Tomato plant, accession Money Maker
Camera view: tilt-top (135 deg); turntable rotation: 330 degrees
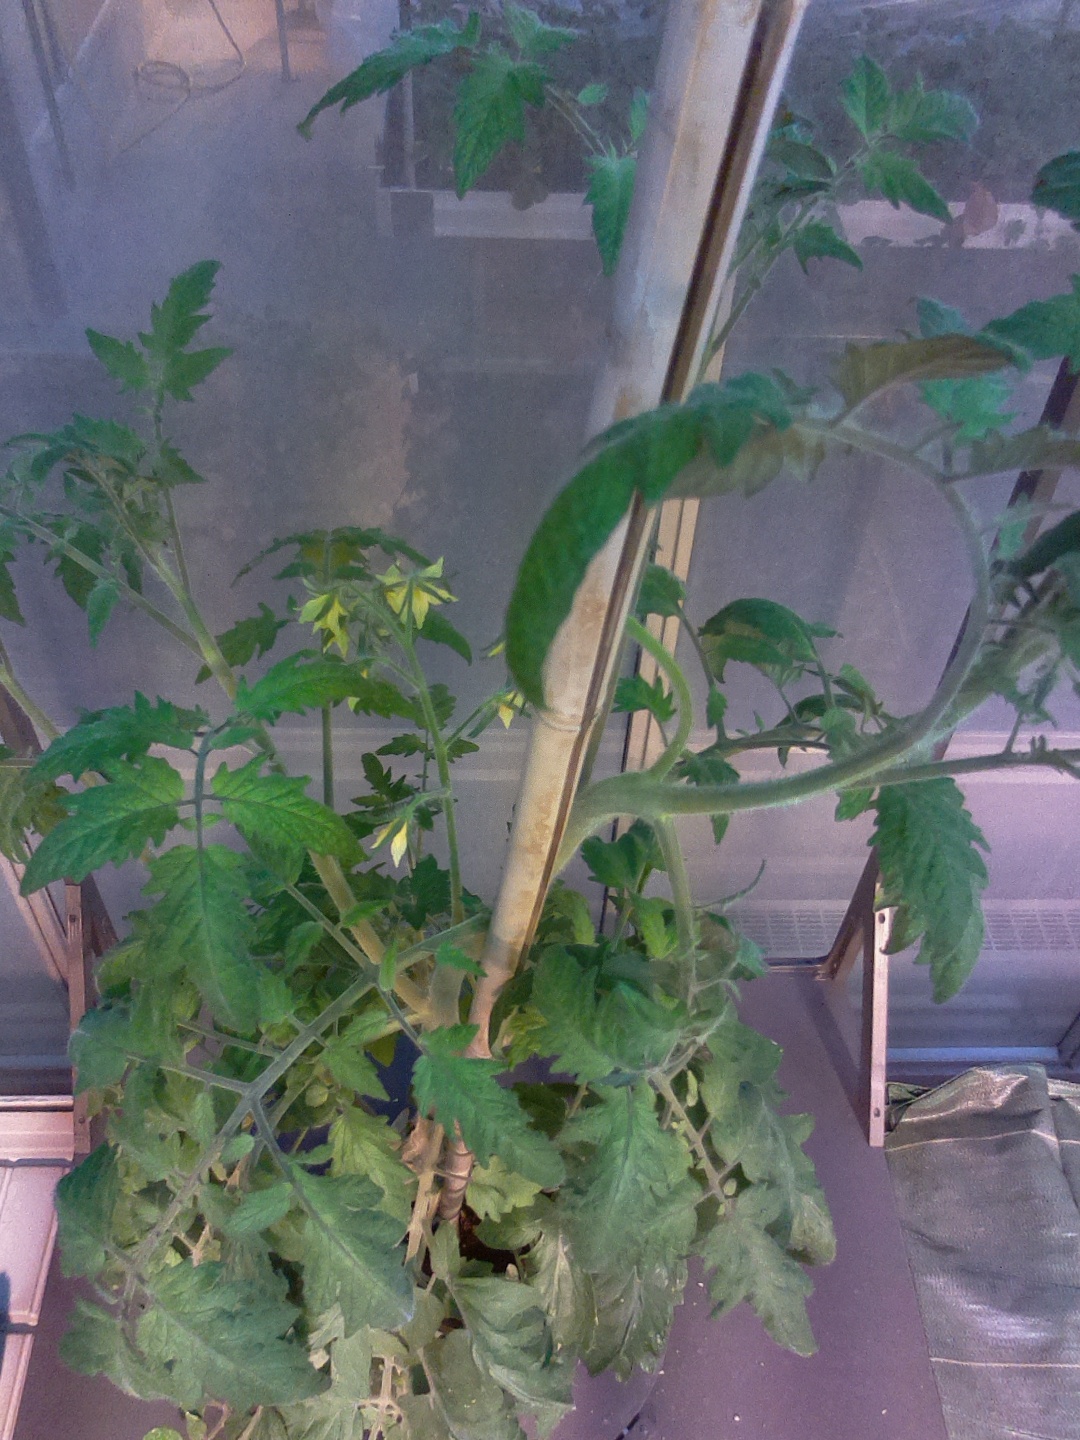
BBCH growth stage 67: Full flowering, 70%-80% of flowers open, more petals falling